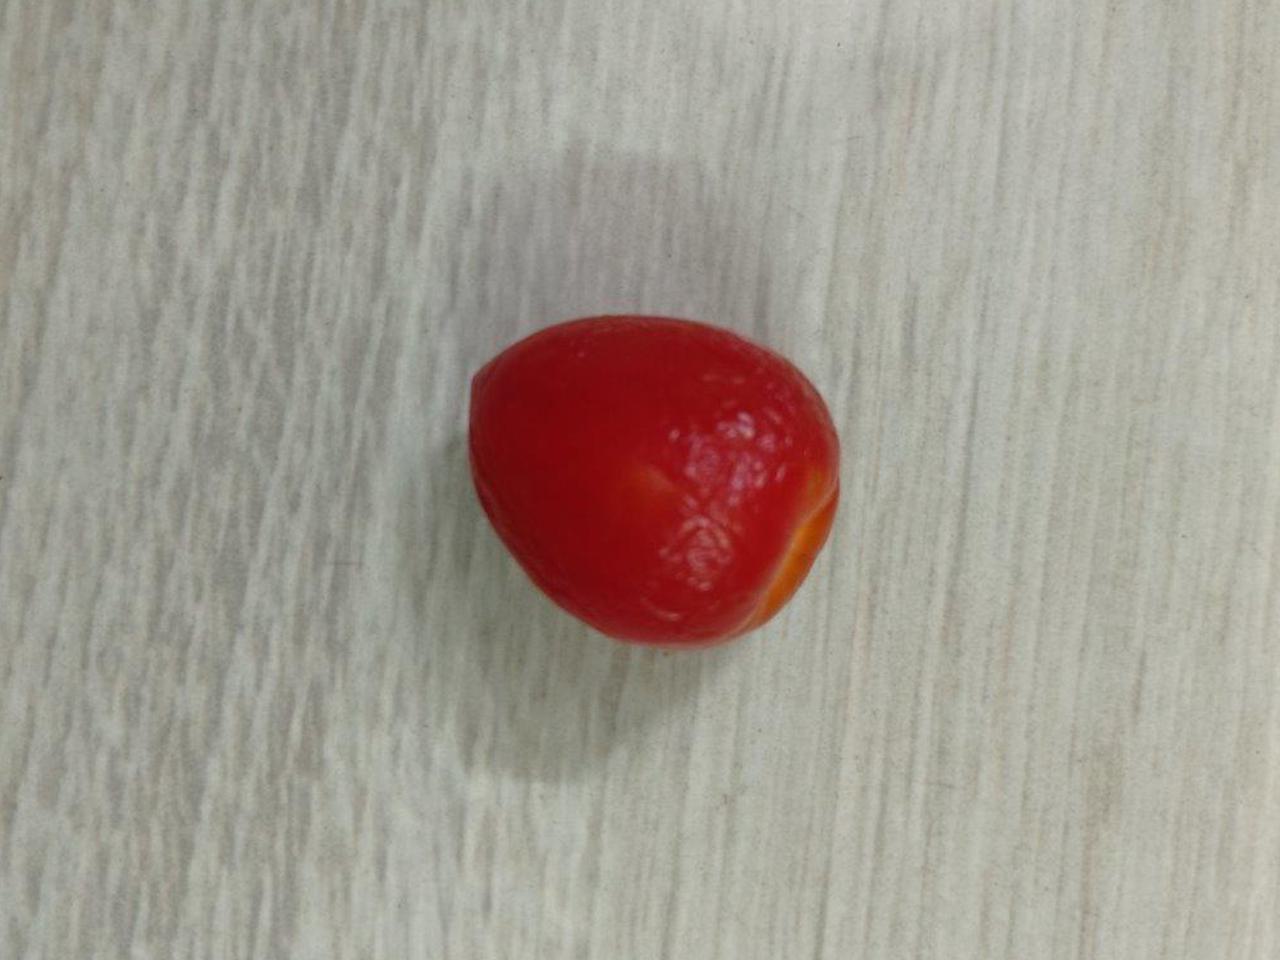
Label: Rotten